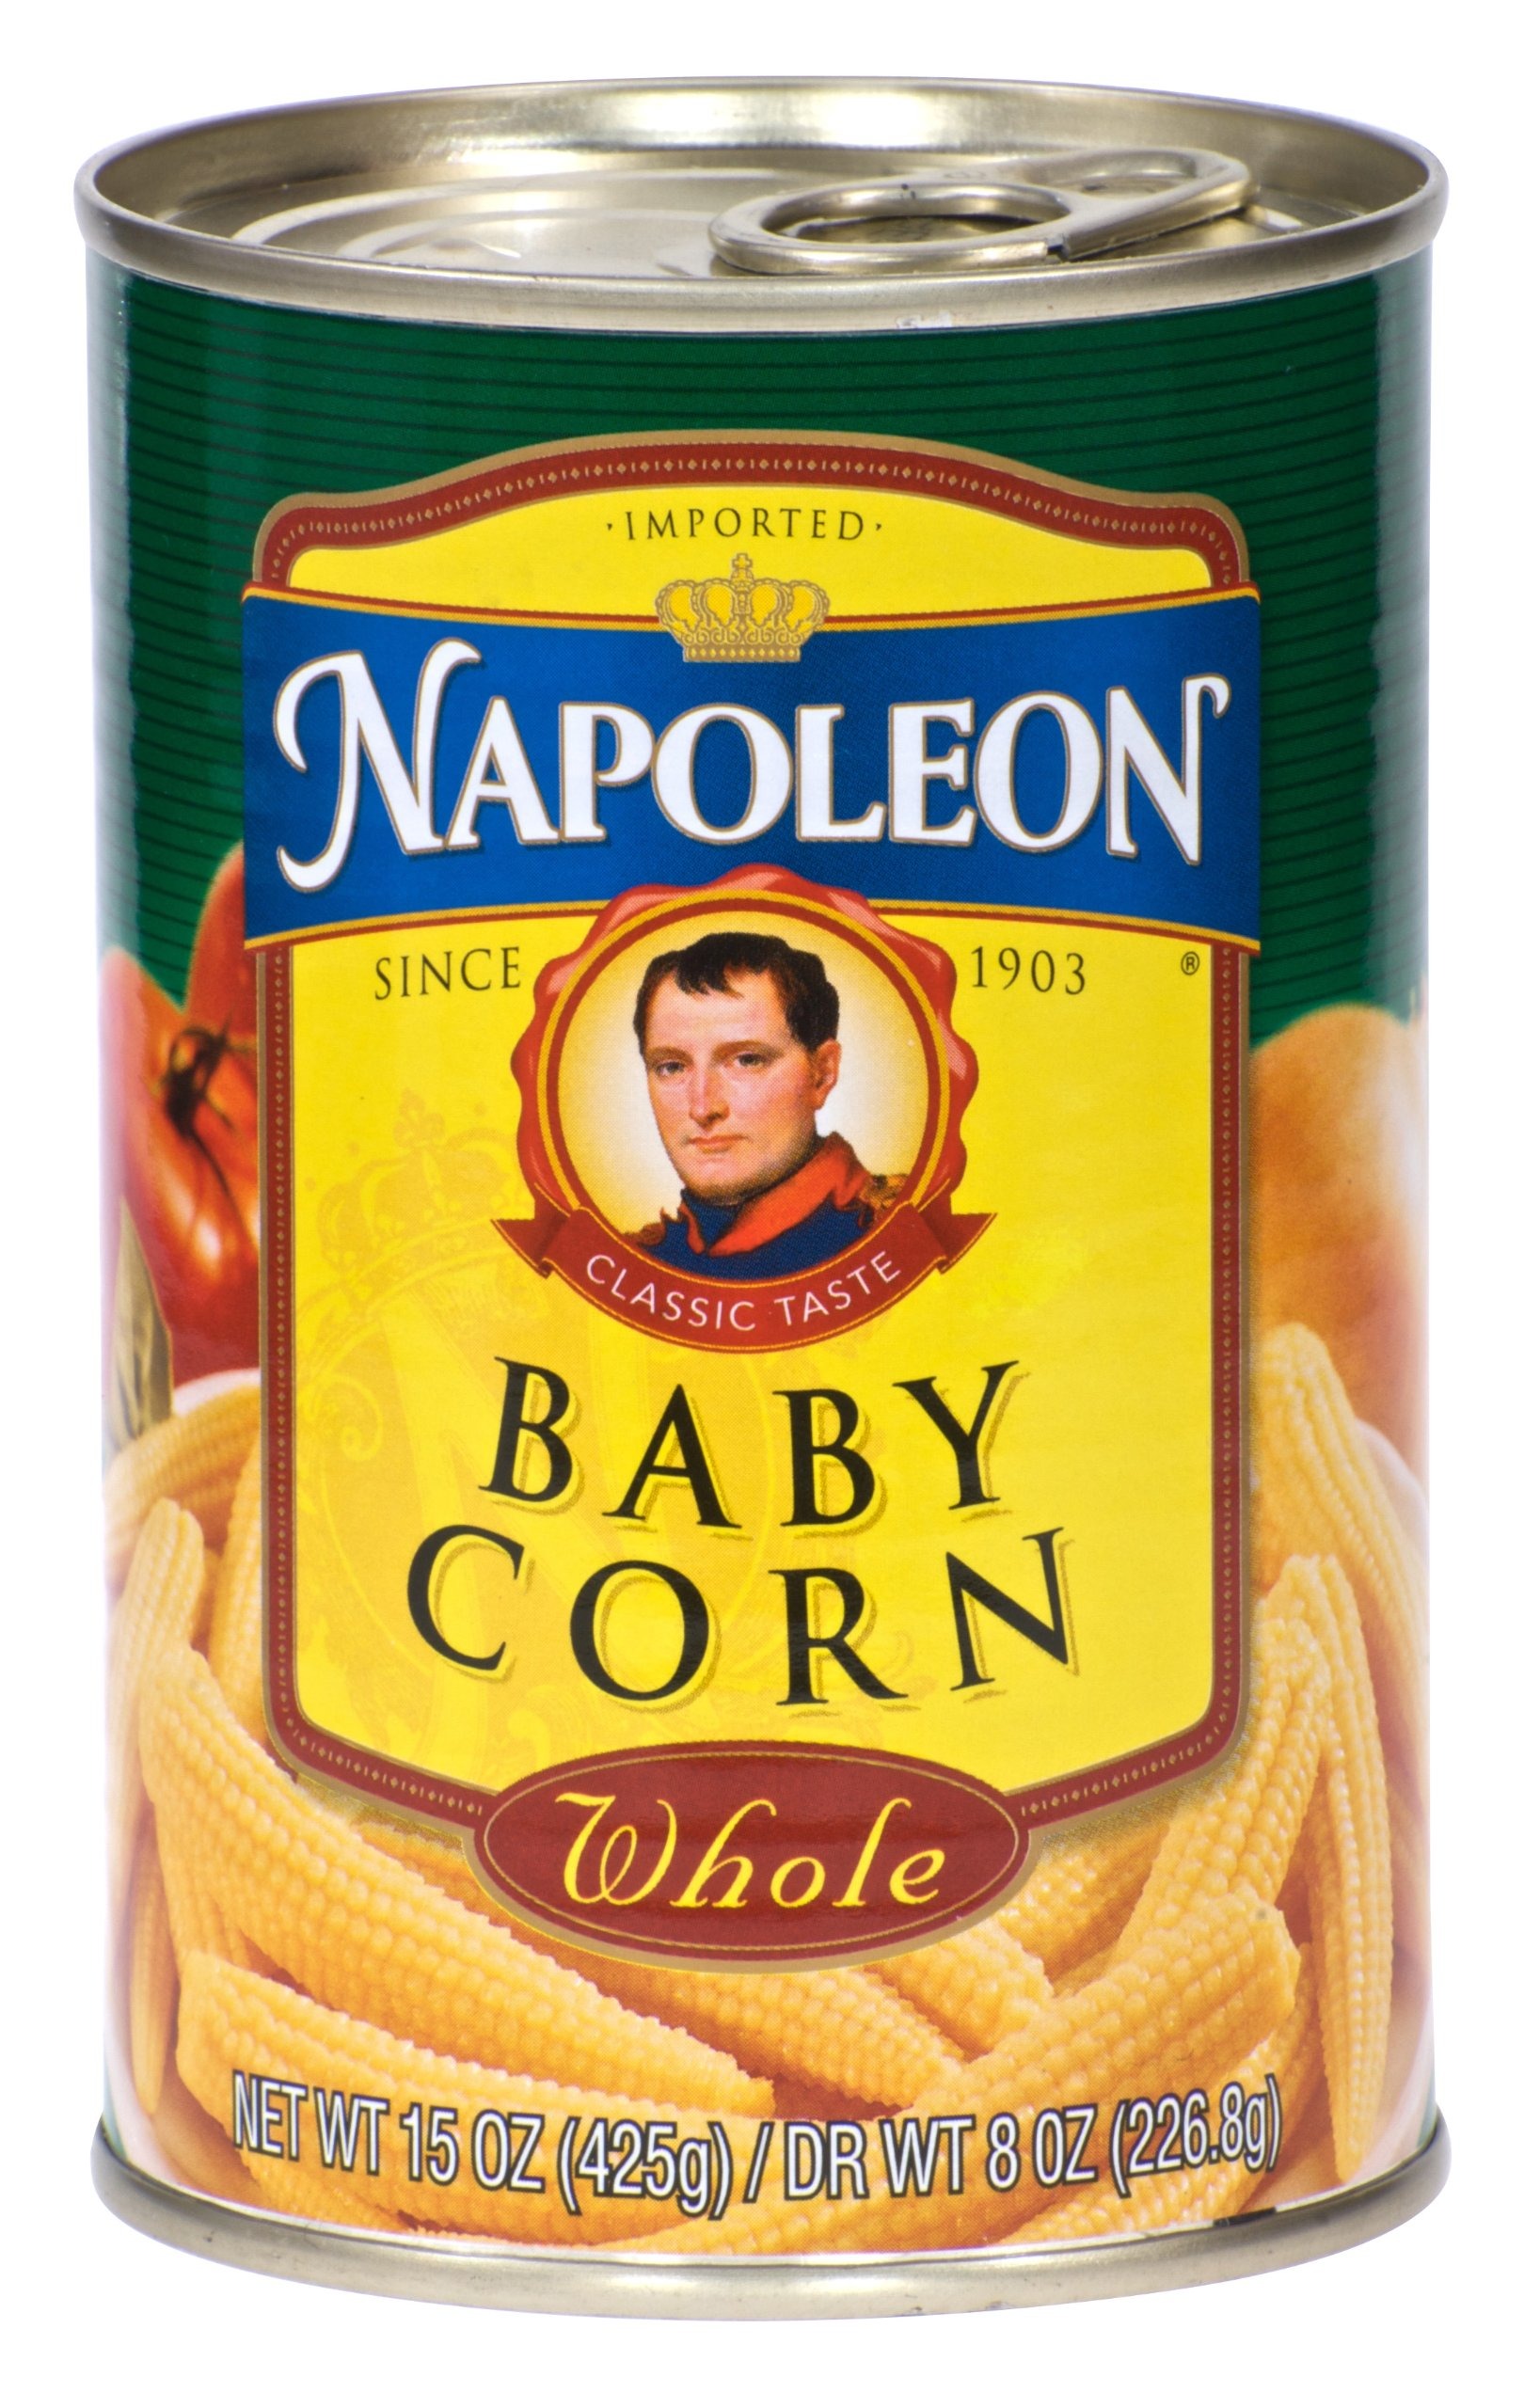
Item Name: Napoleon Whole Baby Corn, 15 oz
Bullet Point: 15 ounces
Value: 15.0
Unit: Ounce

Price: 3.24